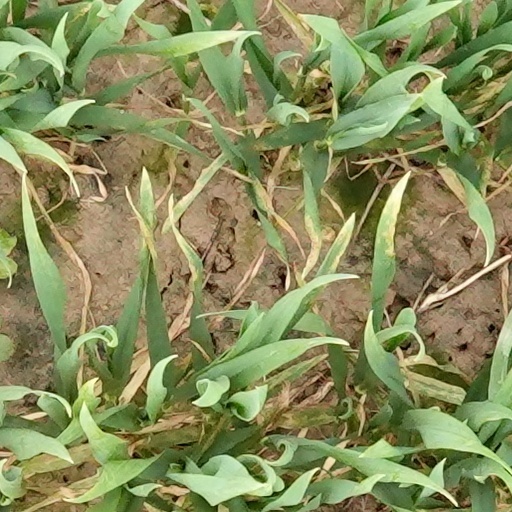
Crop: wheat